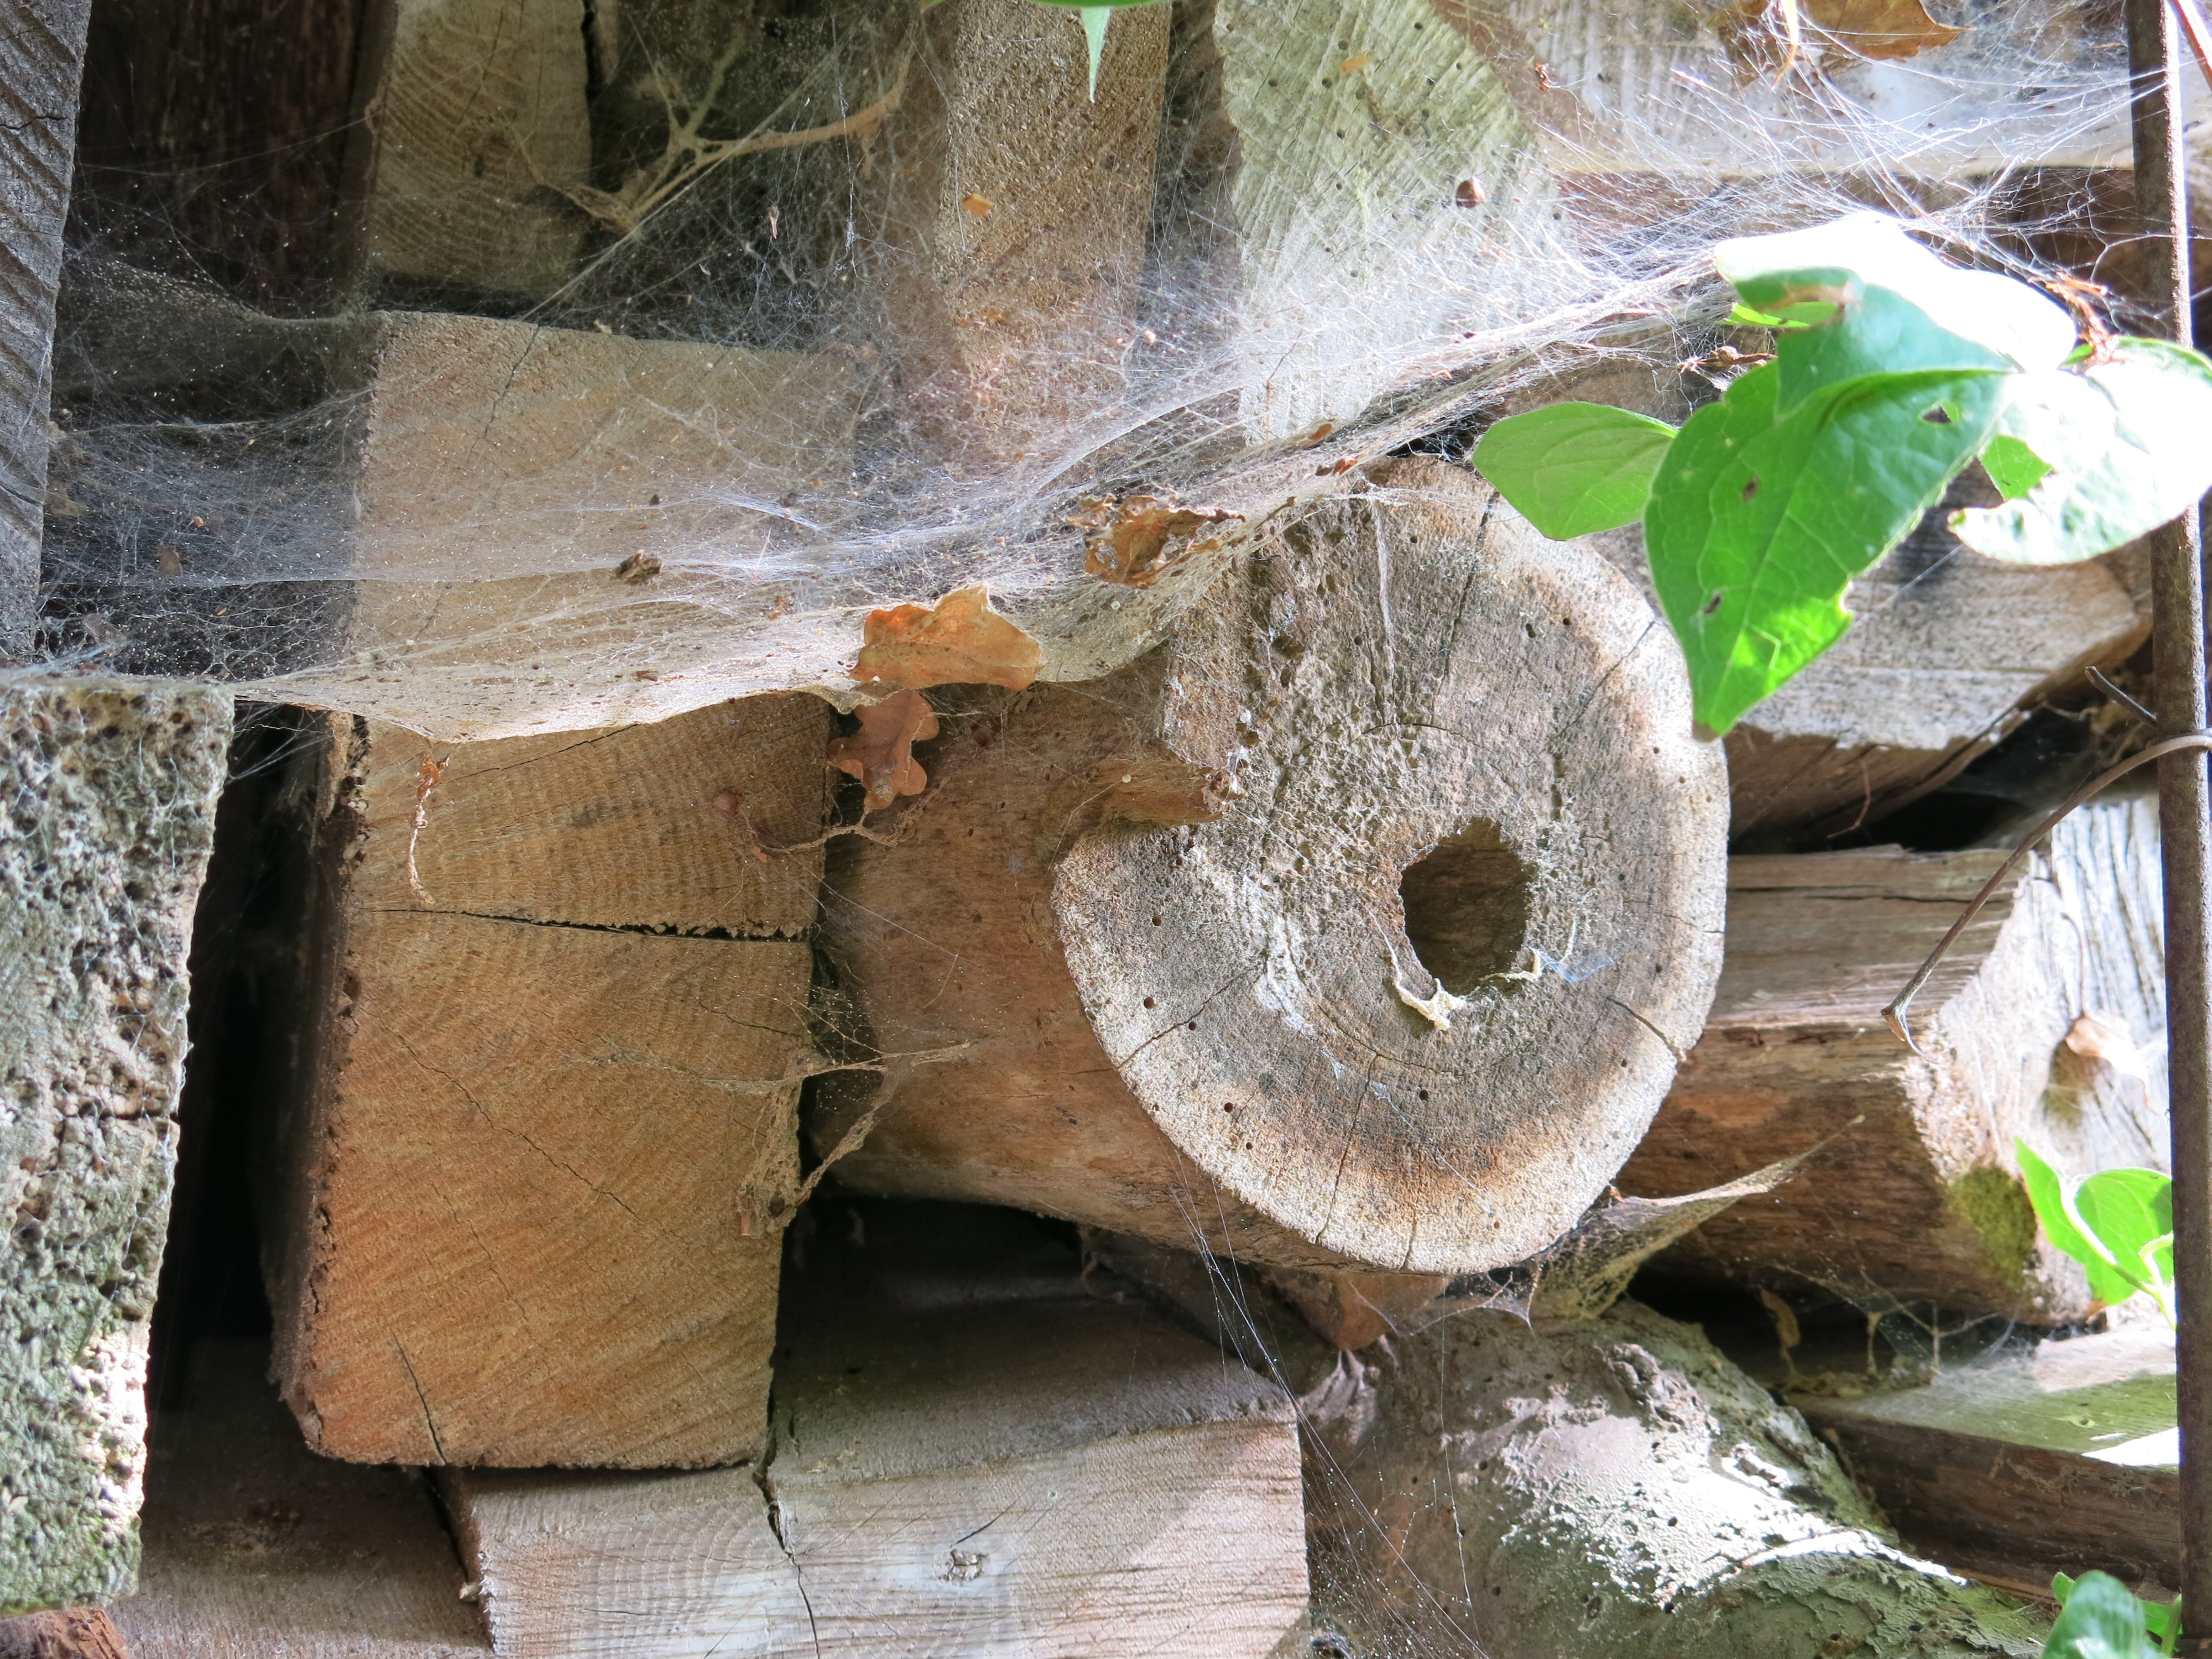
tree, wood, leaf, leaves, carving, late summer, spider webs, combs thread cutting, holzstapel, hozvorrat